Mexico's Next Top Model season 2

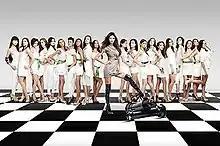

Season two of Mexico's Next Top Model, the Mexican adaptation of Tyra Banks' "America's Next Top Model", aired on Sony Entertainment Television from August 9 to November 1 2011. The show was hosted by Mexican model Elsa Benítez, with the judging panel of the previous season remaining unchanged.